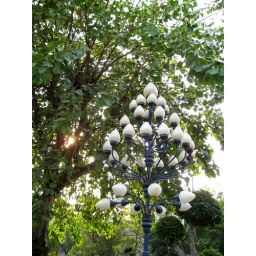
i am so in love with this street lamp in the temple complex